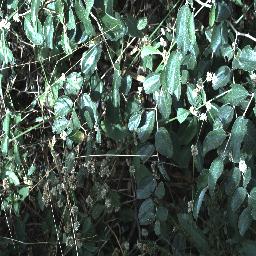
Label: chinee_apple